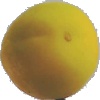
Label: Peach 2